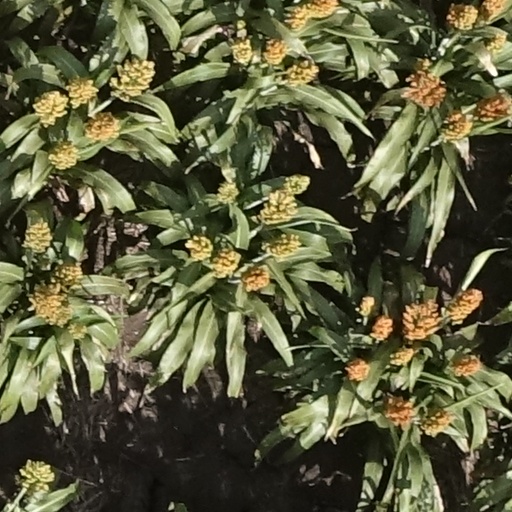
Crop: sorghum